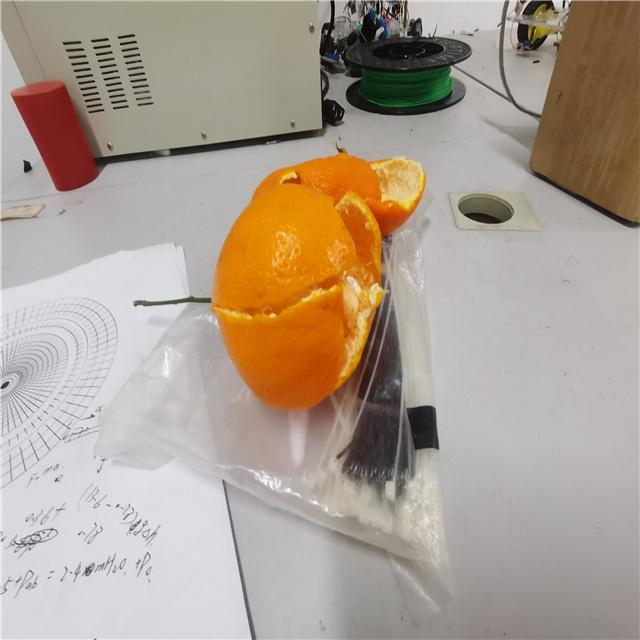
Label: peels